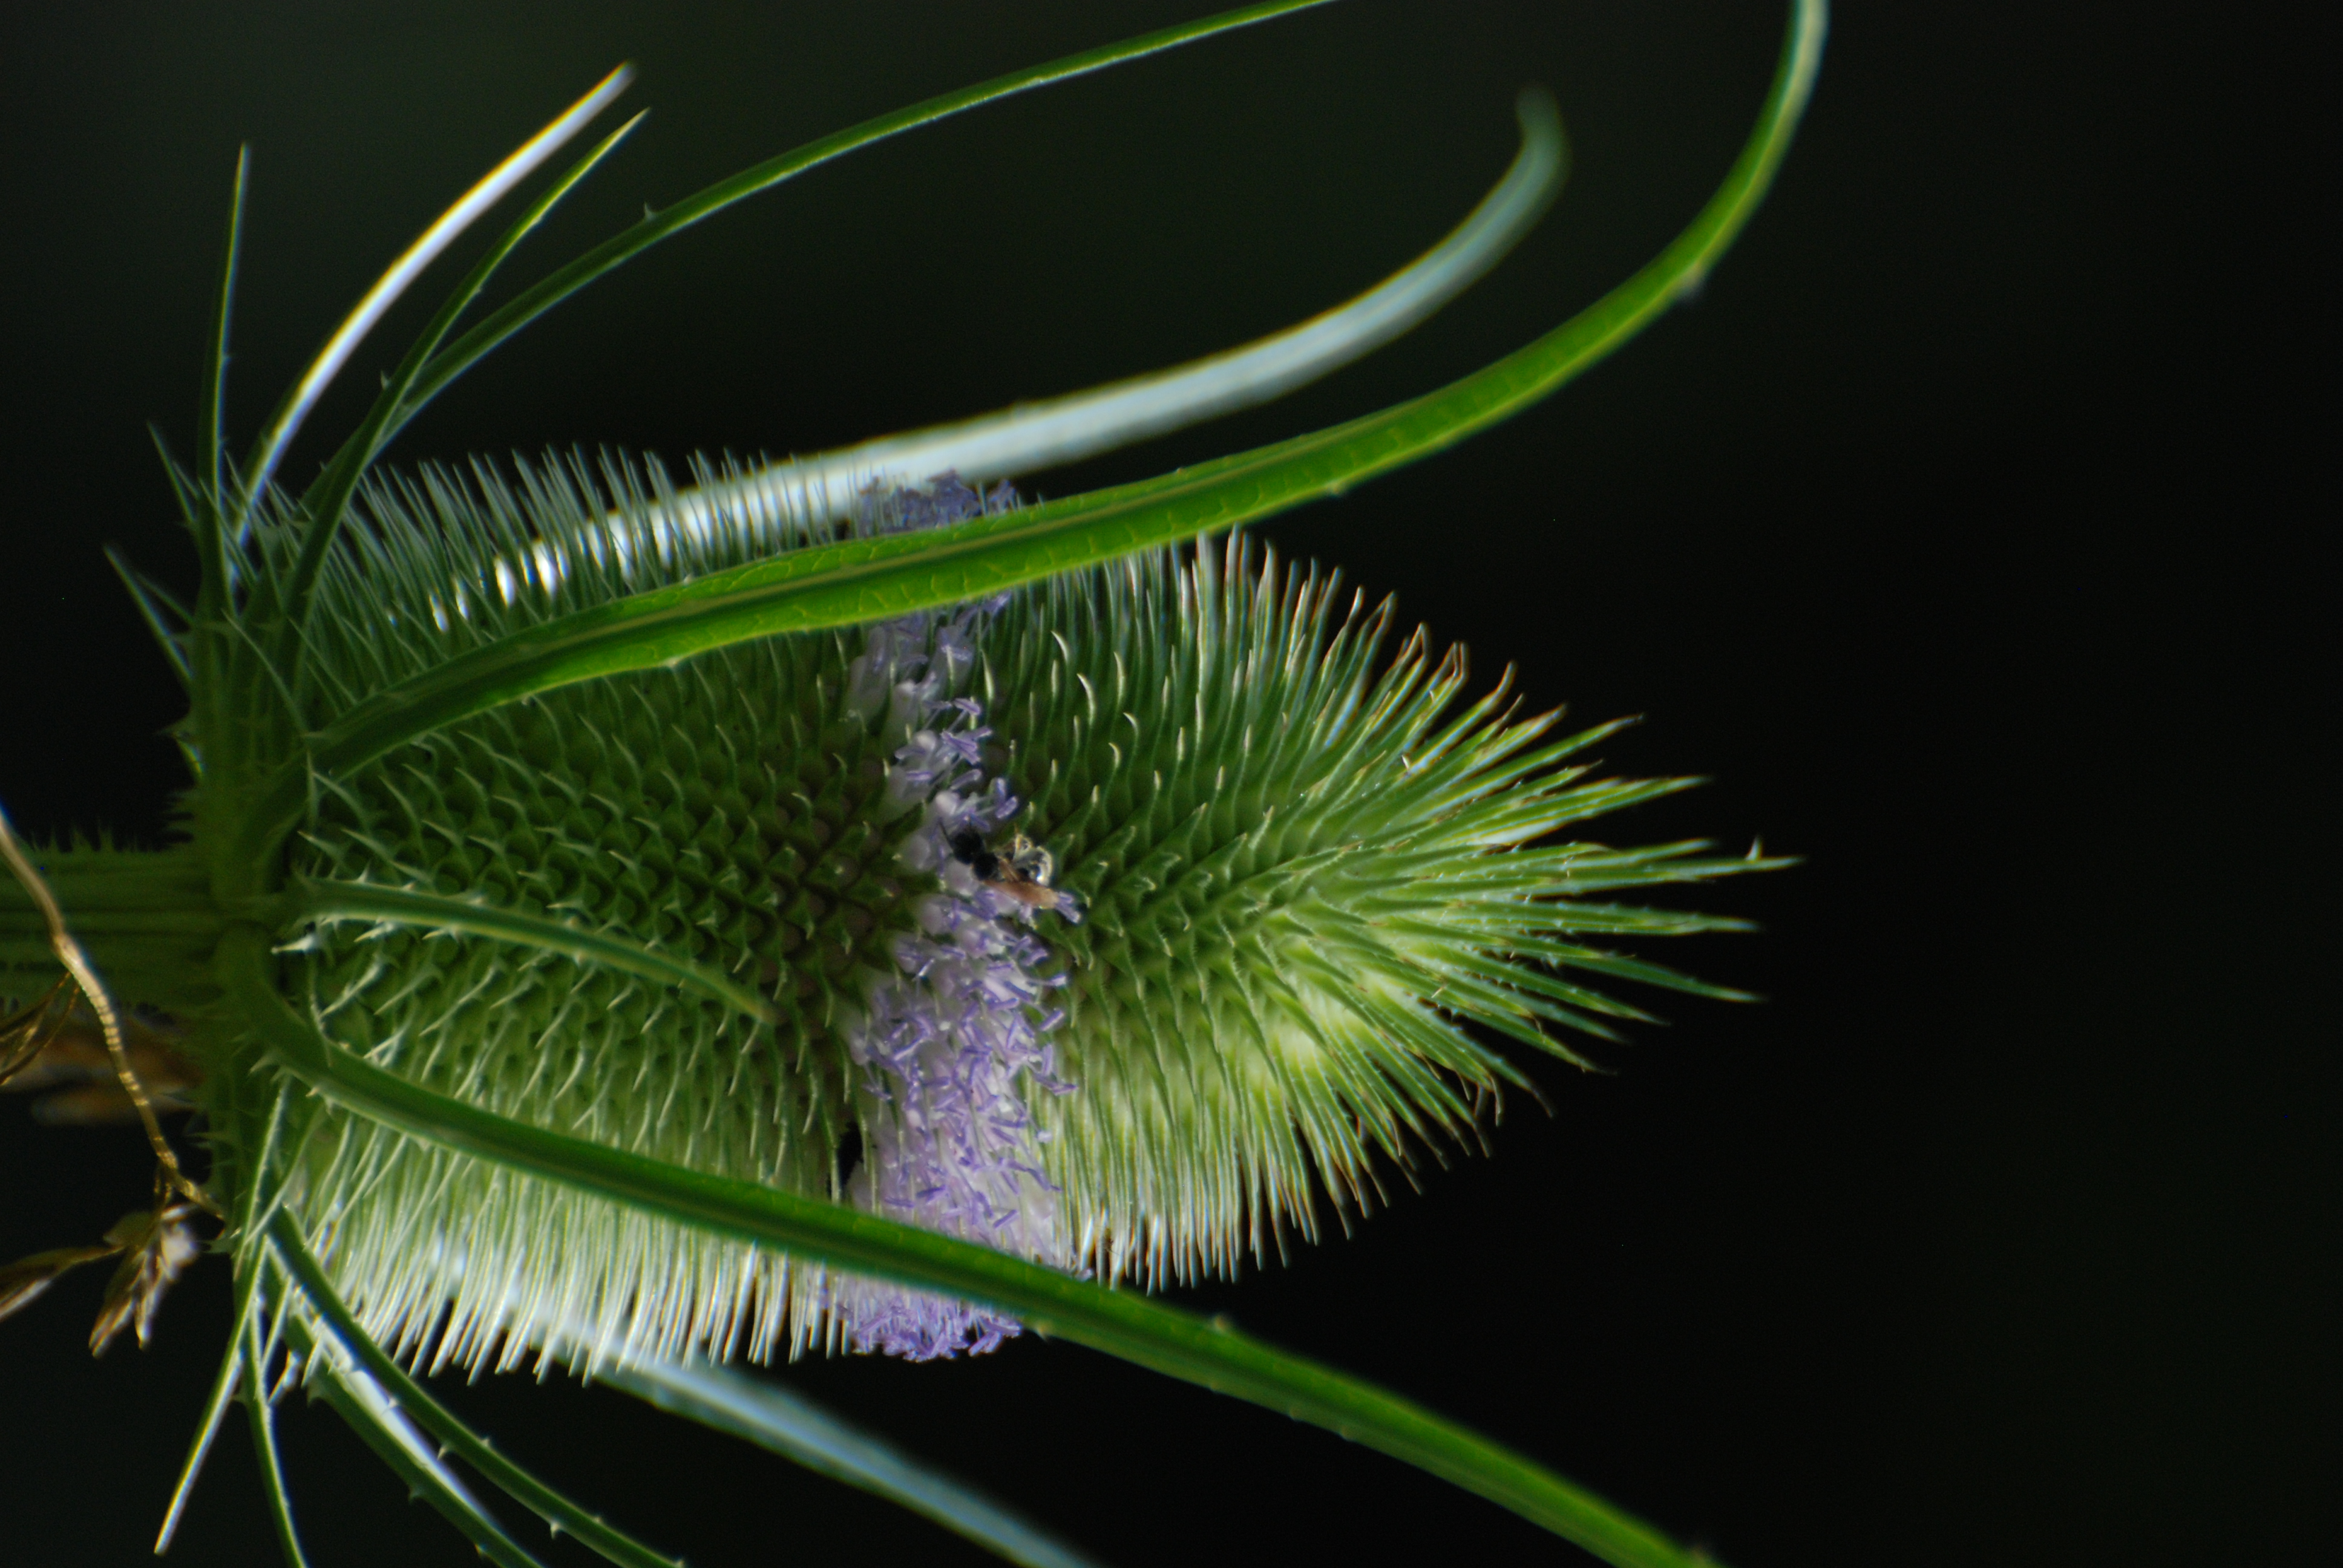
nature, grass, plant, photography, leaf, flower, green, botany, nikon, flora, flowers, close up, thistle, moscow, russia, d80, moskau, nikond80, moscou, macro photography, flowering plant, grass family, plant stem, land plant, thorns spines and prickles, arecales